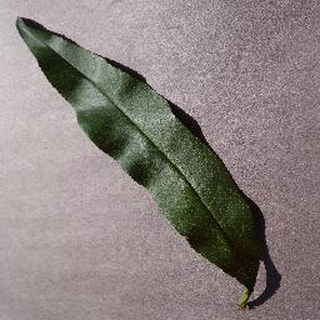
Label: healthy_peach